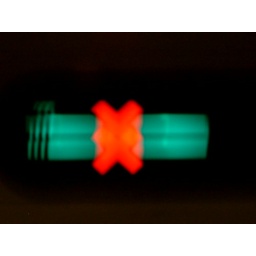
smoking sign in the airplane